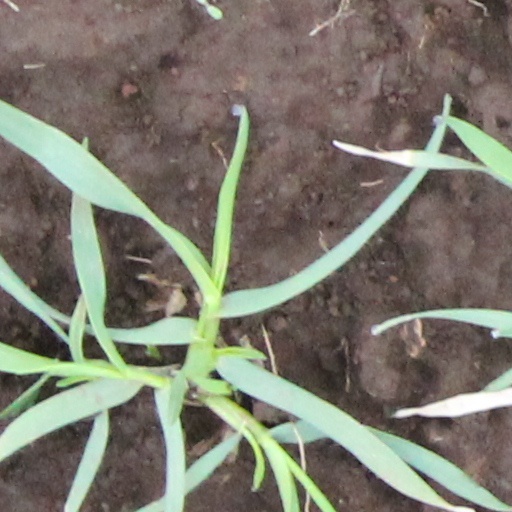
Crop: wheat